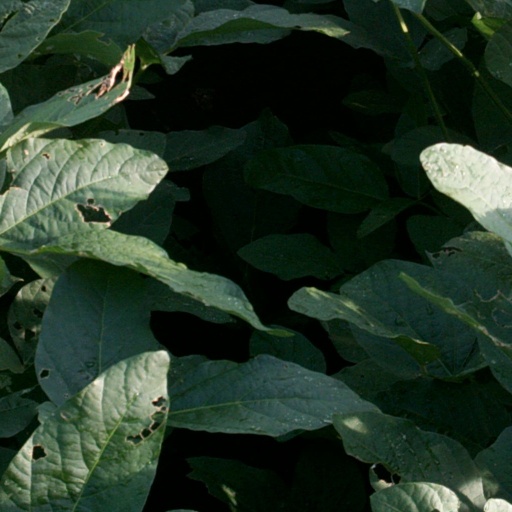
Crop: soybean